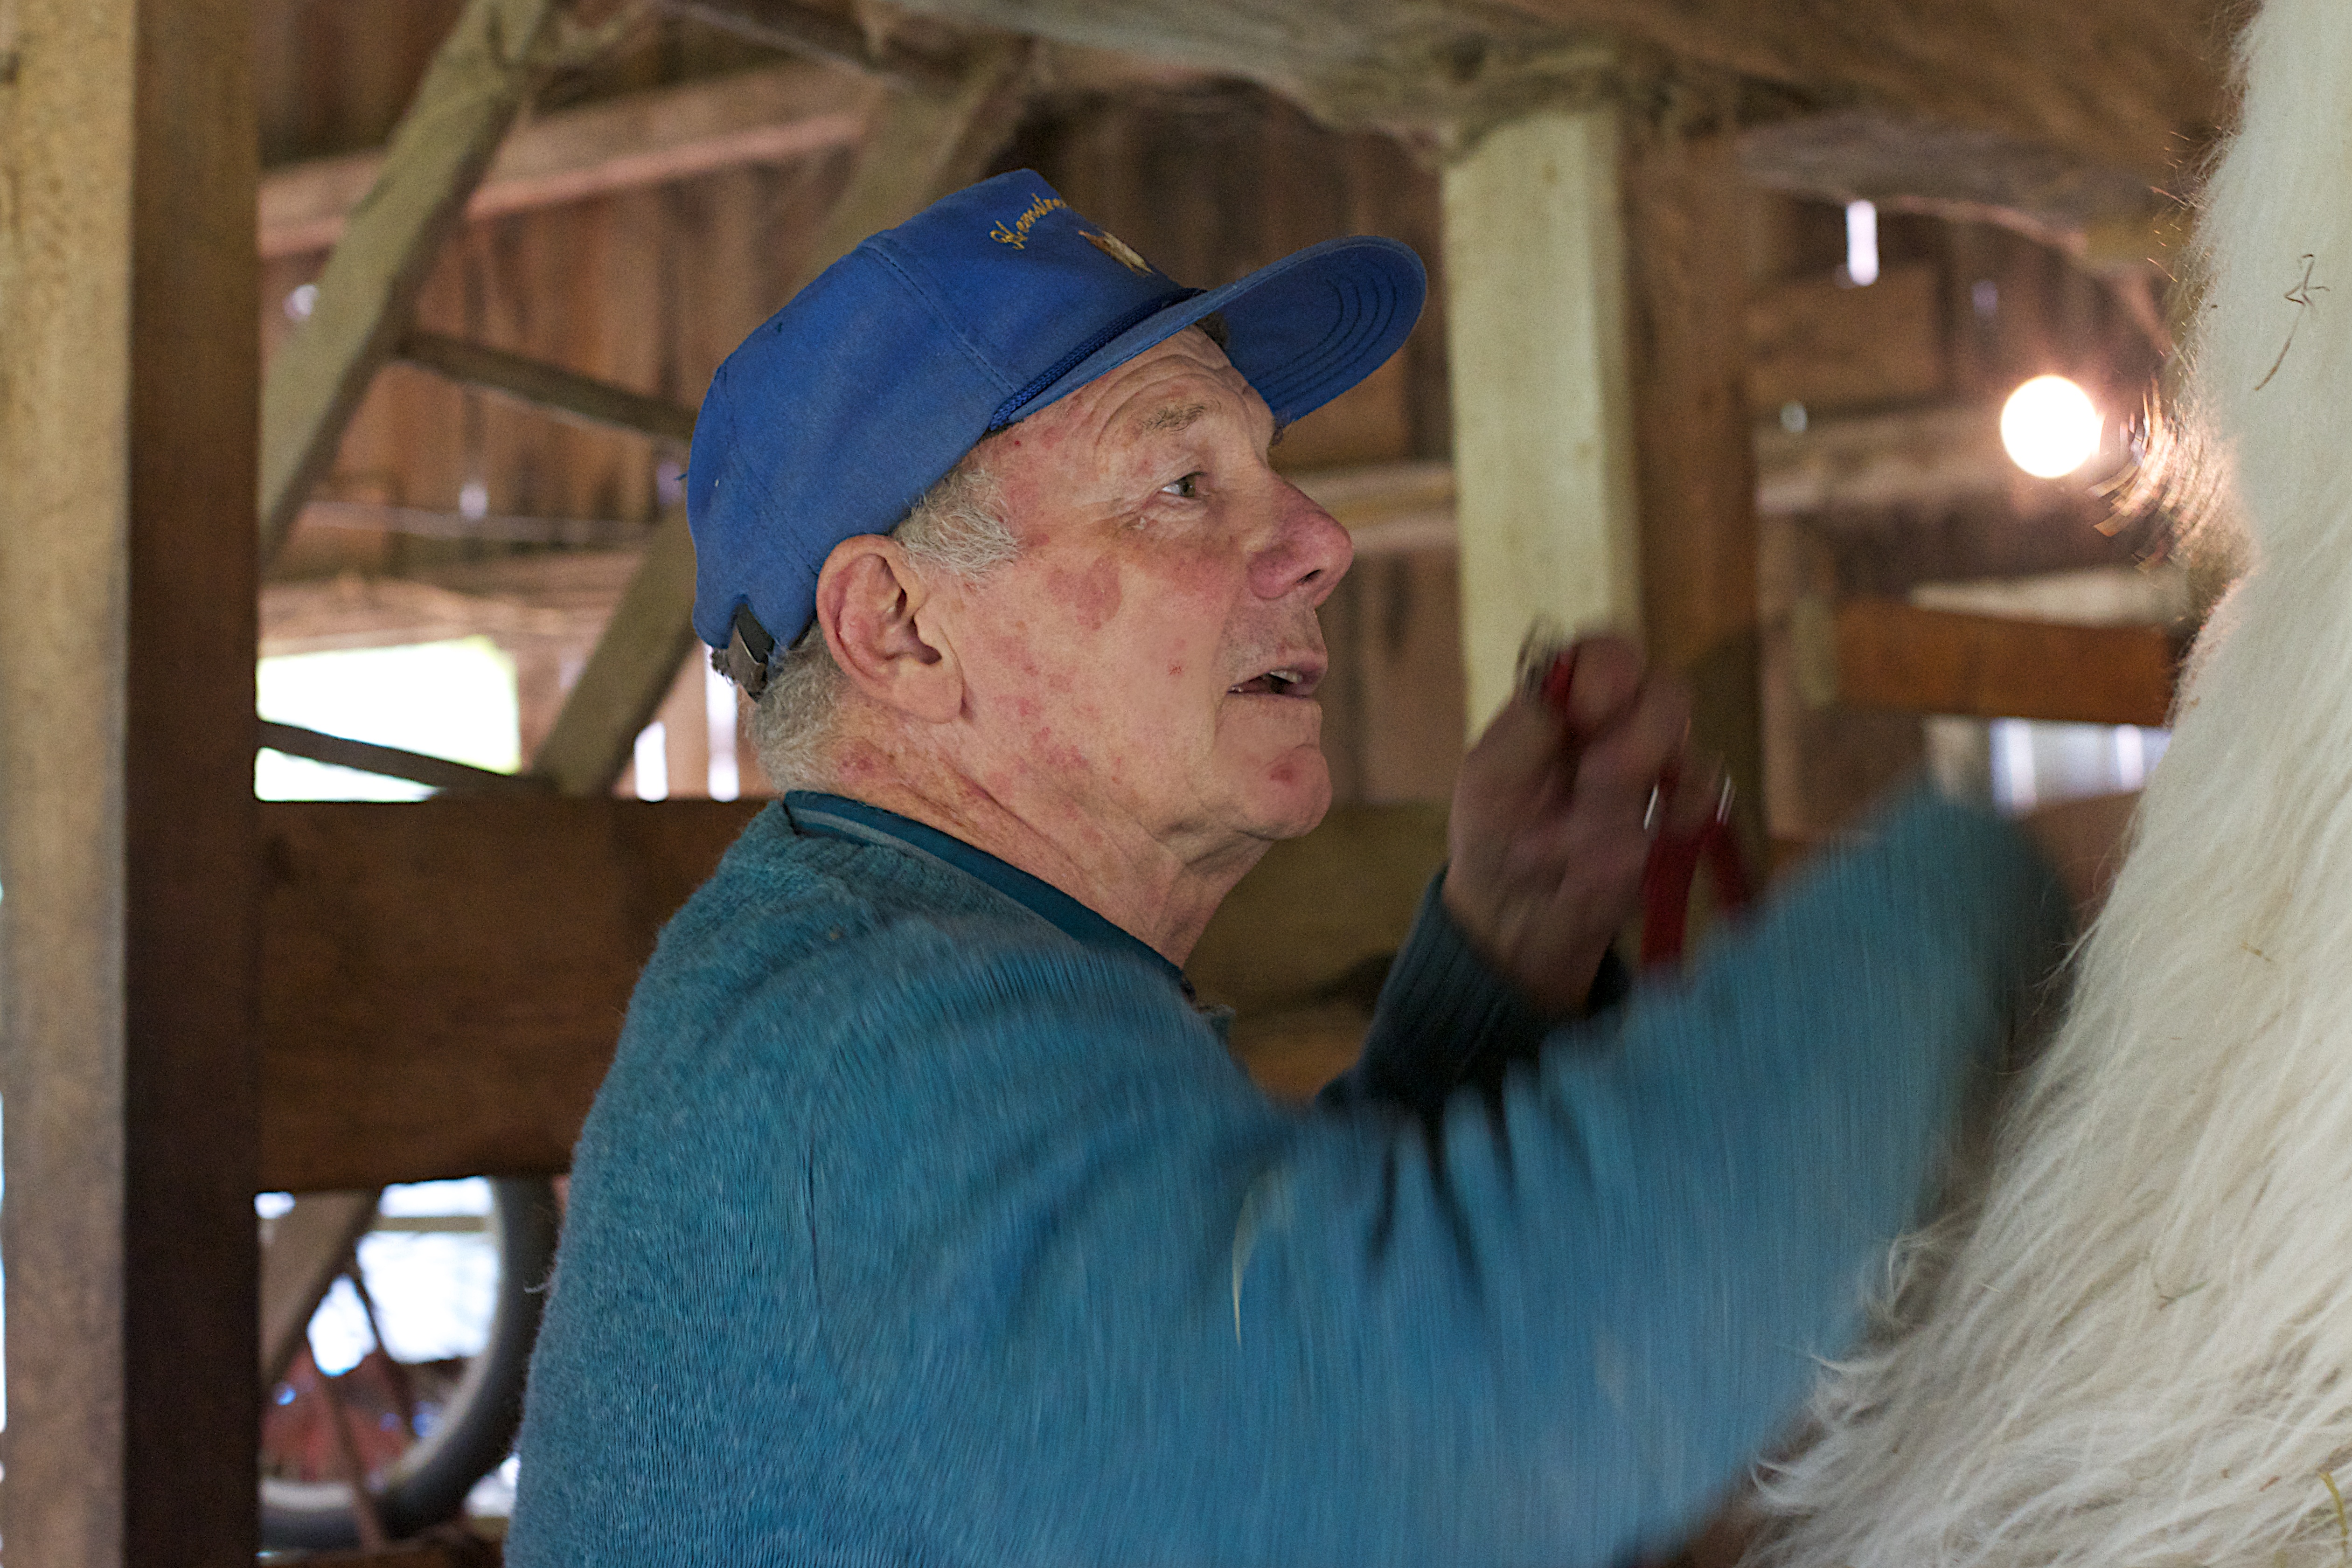
senior citizen, elder, fun